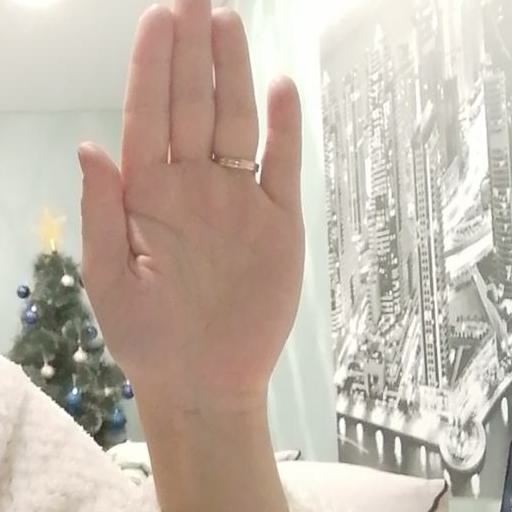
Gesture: stop